St Michael's Church, Southampton

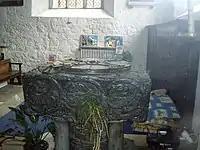
The Tournai font in the southwest corner of the church

In the late 14th century the north aisle of the church was widened, with the south aisle being similarly widened and the west door rebuilt in the 15th century. Thus the church developed into its present almost rectangular shape. The church's first spire was constructed in the 15th century and by the beginning of the 16th century a chantry chapel projected from the south chapel.